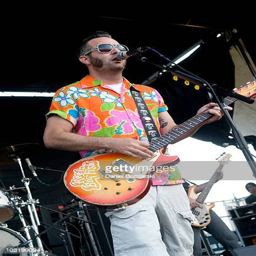
artist performs on stage during music festival